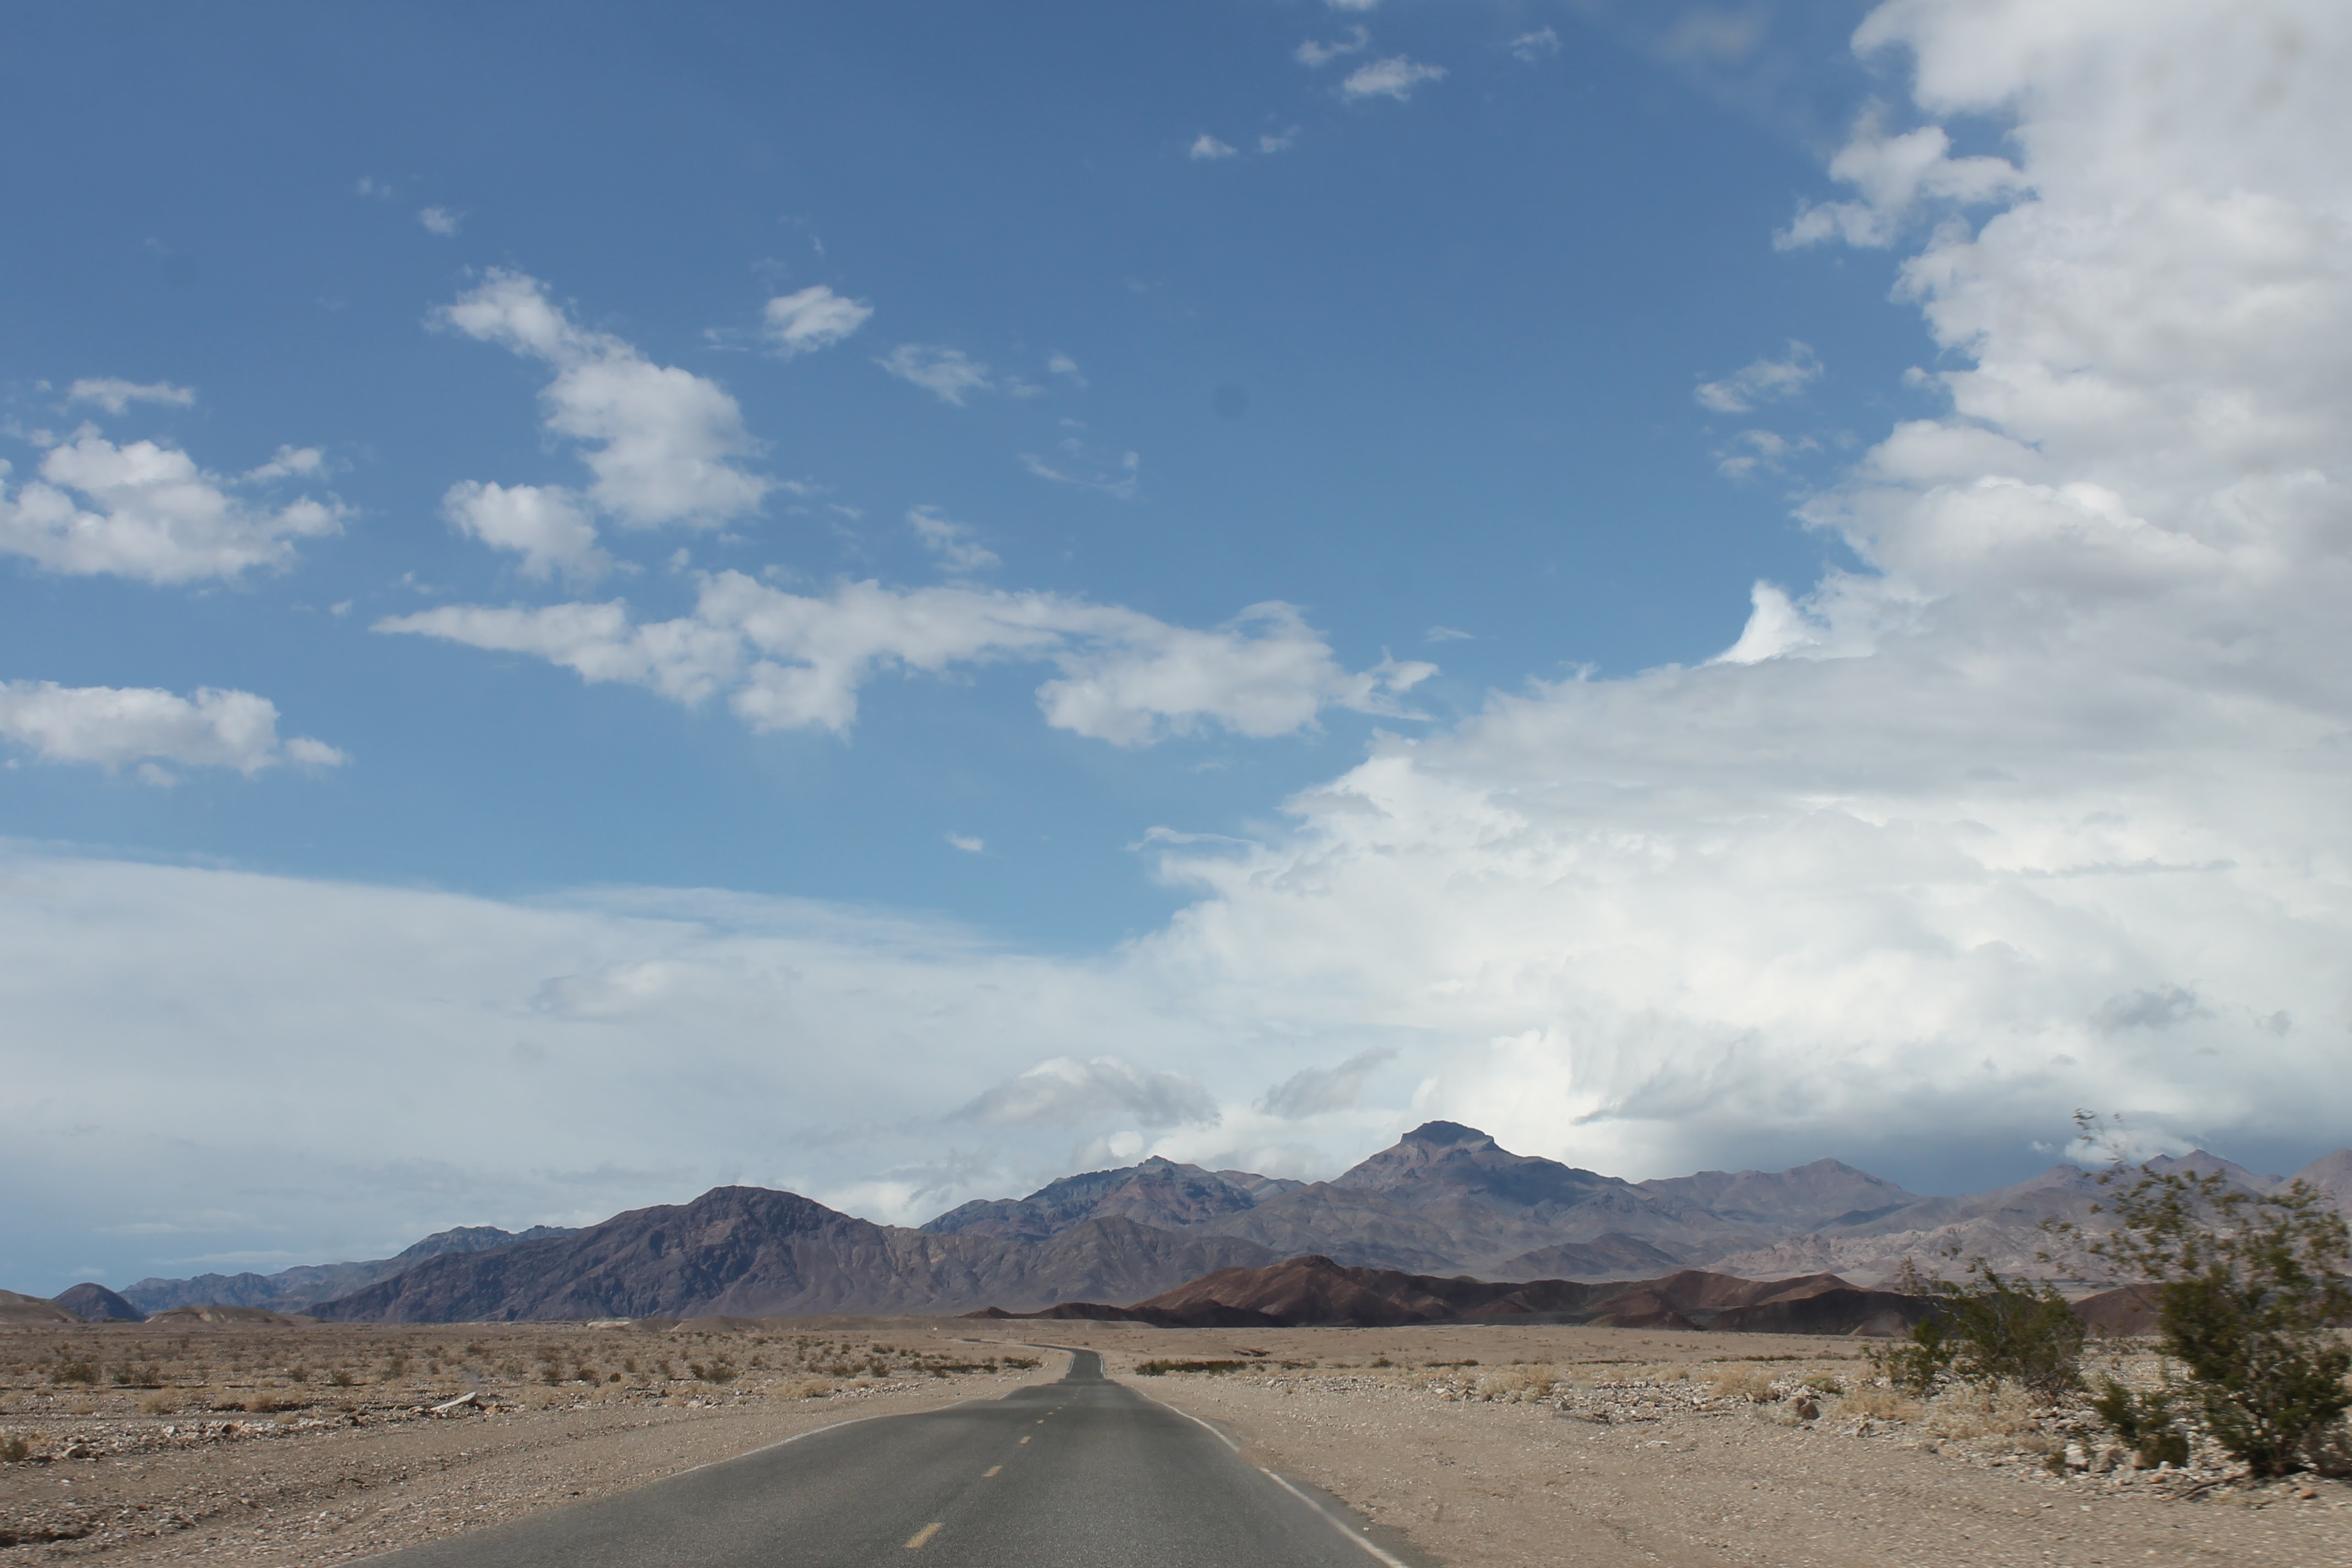
landscape, horizon, mountain, cloud, sky, road, prairie, desert, highway, plain, road trip, infrastructure, plateau, ecosystem, steppe, natural environment, aeolian landform